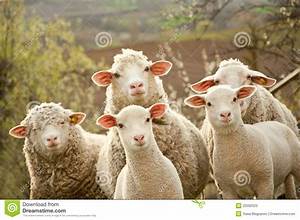
Label: pecora